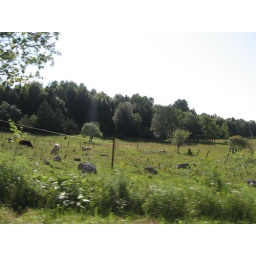
I was chased by a cow from this farm in this field once....stupid cows